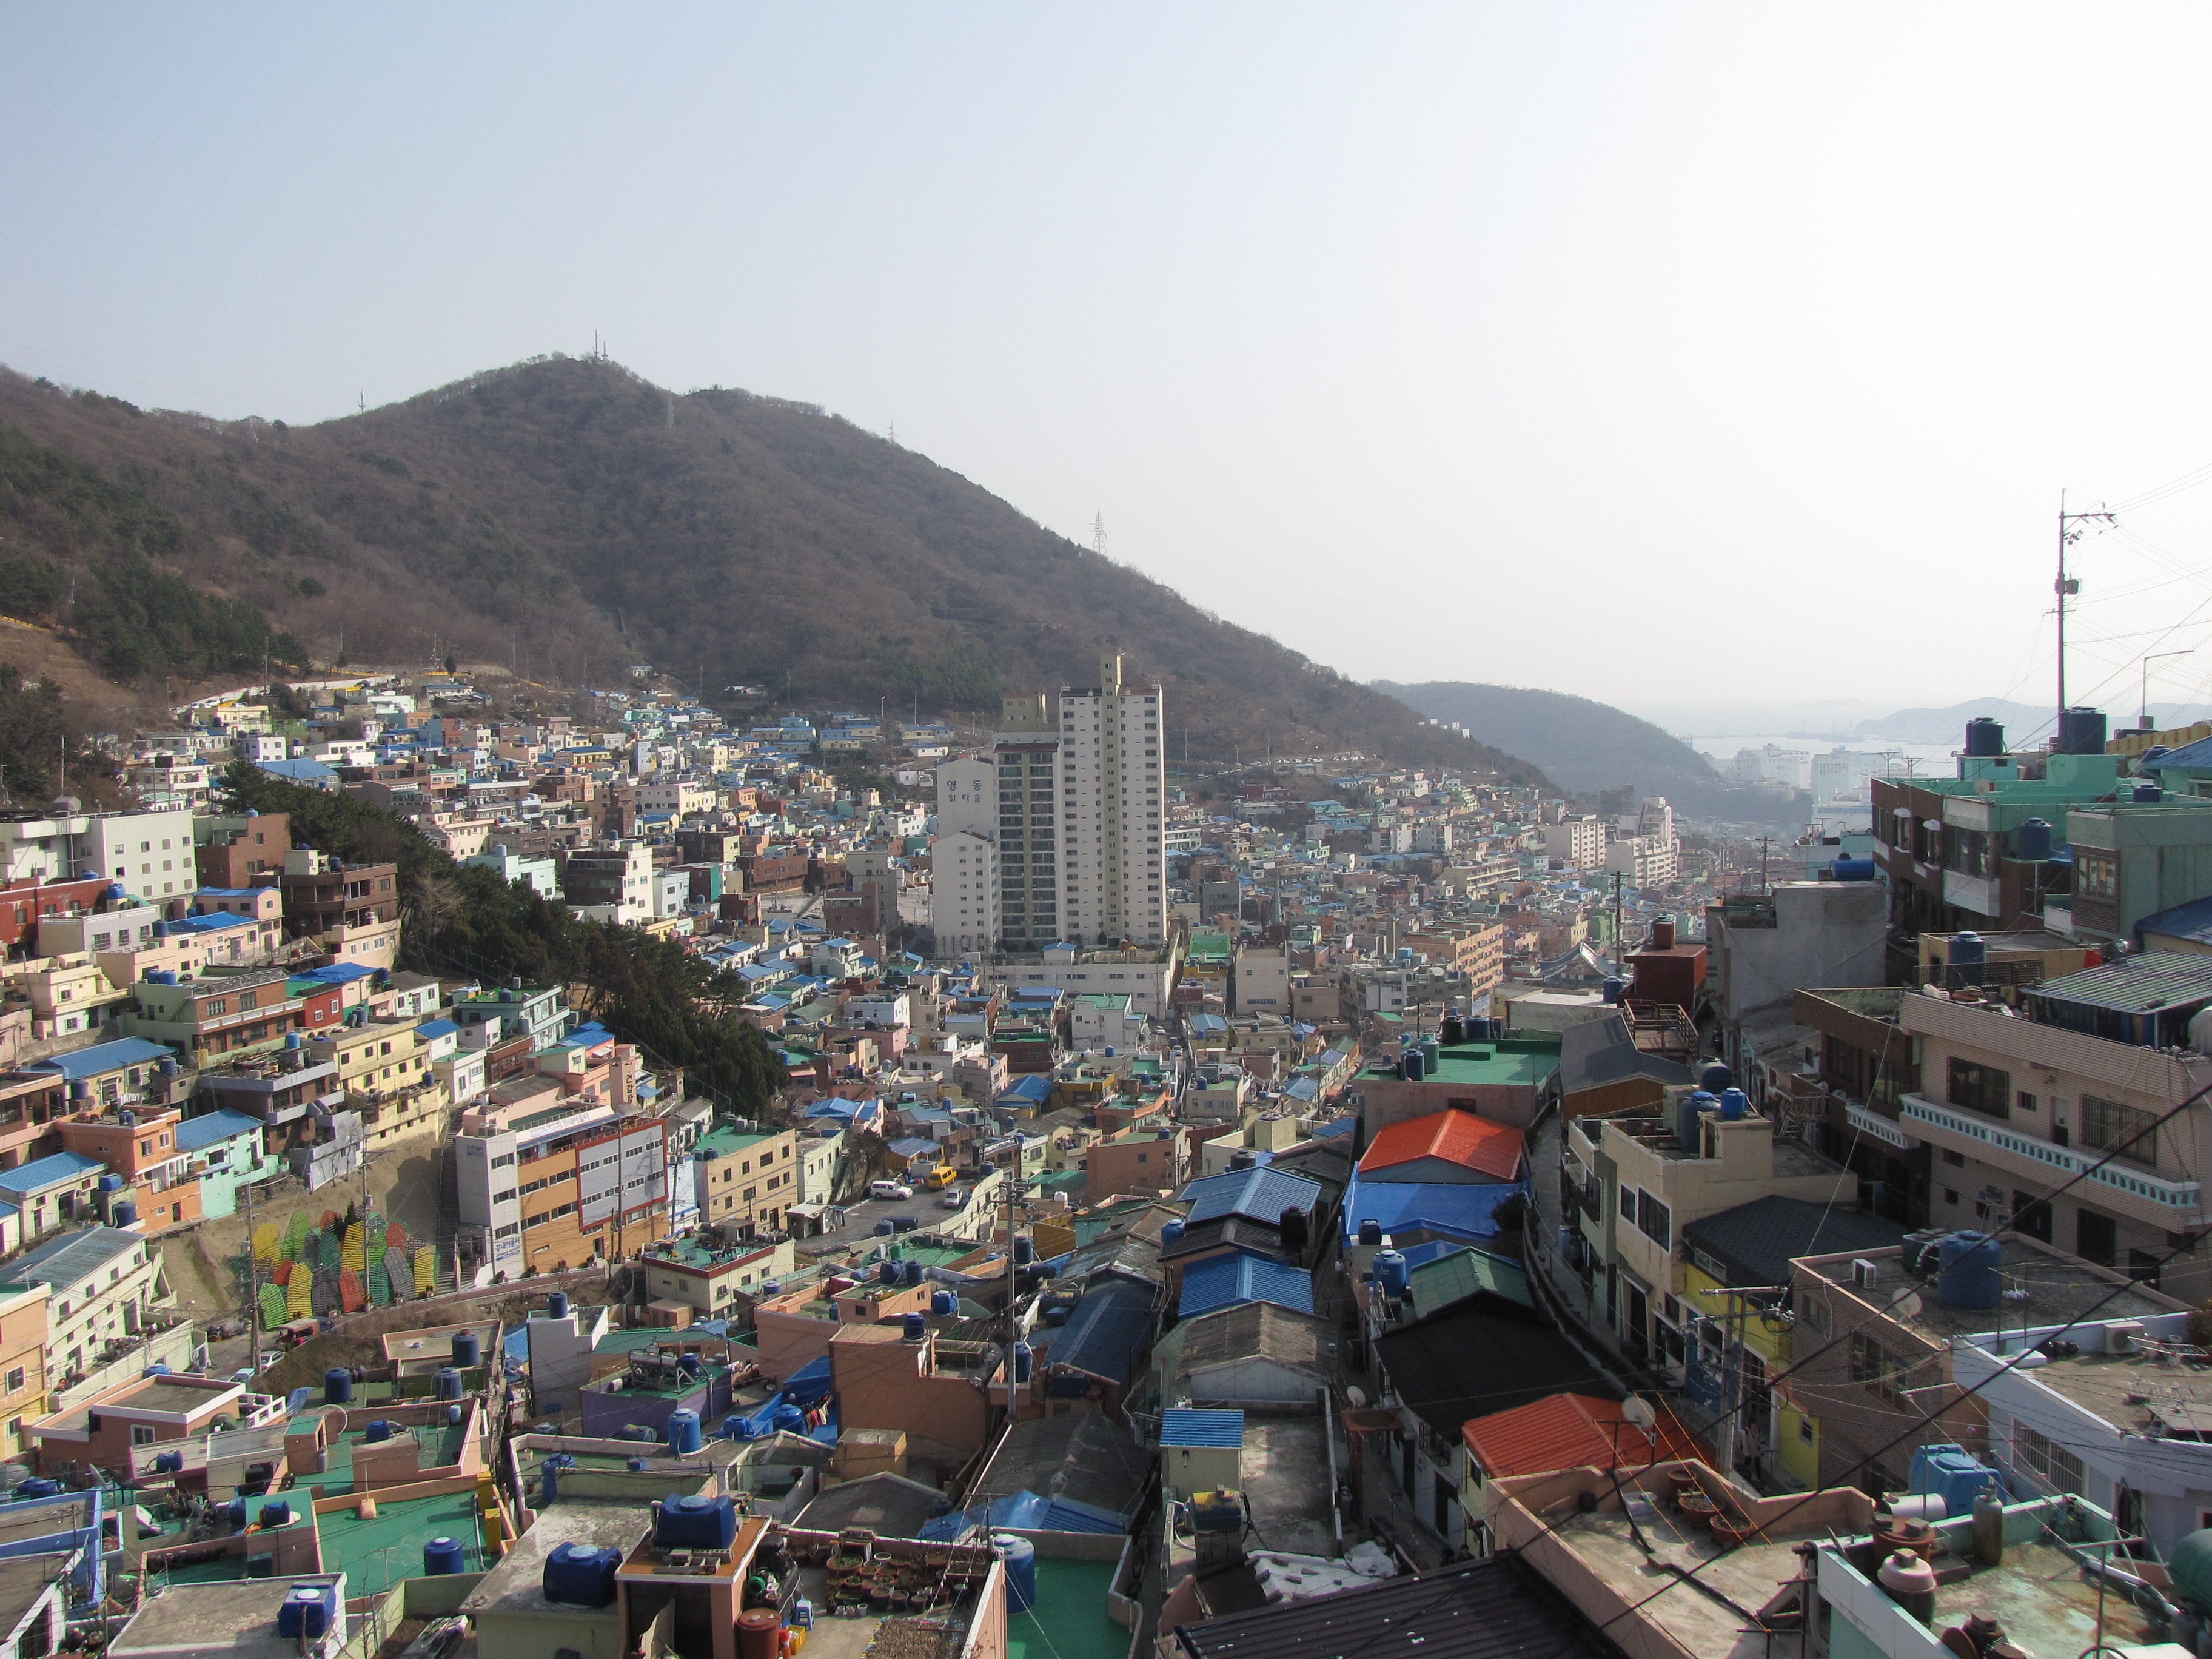
landscape, sea, coast, town, city, home, cityscape, travel, suburb, busan, slum, neighbourhood, gamcheon, cultural village, aerial photography, homes for sale, residential area, human settlement